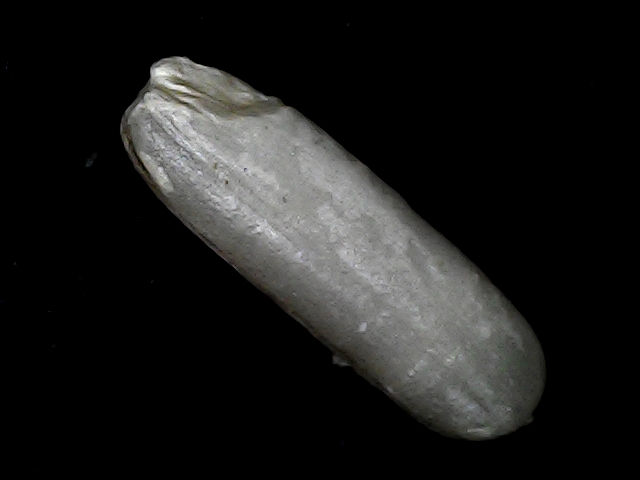
Rice variety: BD75